FELDA New Zealand

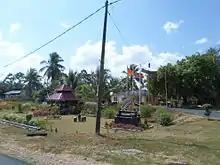
FELDA New Zealand.

FELDA New Zealand or Kampung New Zealand is a FELDA settlement in Maran District, Pahang, Malaysia. The settlement was named after New Zealand.